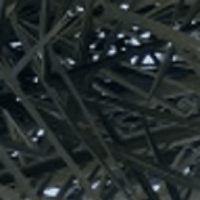
Label: Healthy sample